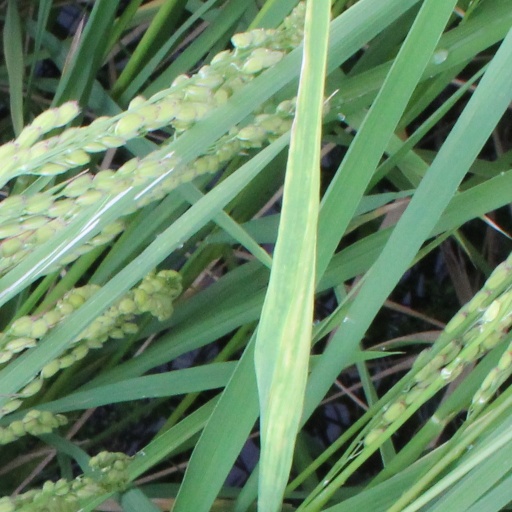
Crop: rice